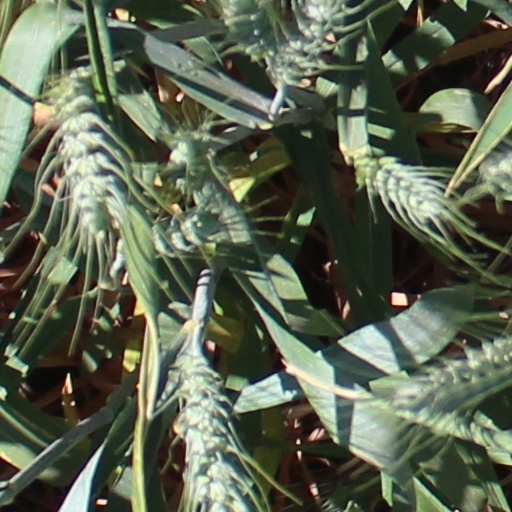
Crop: wheat